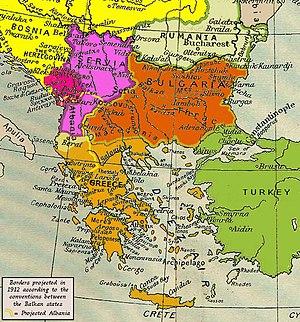
La situation entre les deux guerres balkaniques
Le terme de balkanisation est utilisé pour décrire le processus de fragmentation et de division d’une région ou d’un État en des États et régions plus petits et souvent hostiles les uns envers les autres.
La deuxième guerre balkanique eut pour objet le partage des gains de la première guerre balkanique, non-conforme aux accords initiaux ; elle opposa la Bulgarie à ses anciens alliés, la Serbie et la Grèce, qui, mis en difficulté, appelèrent à la rescousse la Roumanie. Lorsque les troupes roumaines approchèrent de la capitale Sofia, la Bulgarie demanda un armistice qui déboucha sur le traité de Bucarest, dans lequel la Bulgarie dut renoncer à ses revendications, céder une partie de ses gains de la première guerre balkanique à la Serbie, à la Grèce et à l'Empire ottoman, et en plus céder une partie de son territoire initial à la Roumanie, ce qui créa des différends territoriaux avec ses voisins.
Les guerres balkaniques ou guerres des Balkans sont des conflits qui ont divisé les Balkans dans les années 1912 et 1913. Les peuples chrétiens de l'Empire ottoman, qui s'étaient émancipés de la domination turque, aspiraient à agrandir leurs États en regroupant les populations de même langue vivant encore dans la « Turquie d'Europe ». Mais l'imbrication de ces populations dans certaines zones et le jeu des grandes puissances visant à diviser pour régner compliquent le processus.